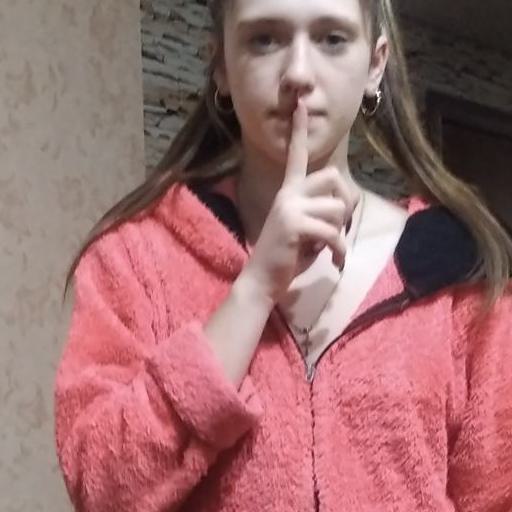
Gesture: mute